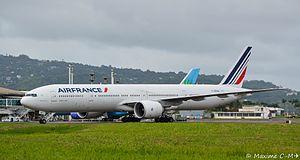
Cet article décrit la flotte détaillée d'Air France. Sur la totalité des 213 appareils, 4 portent encore la livrée datant de 1998, 6 avions ont appartenu à Air Inter, 6 avions portent la livrée SkyTeam et 2 autres avions portent la livrée « Paris 2024 » à l'occasion de la candidature de la ville de Paris aux Jeux Olympiques et Paralympiques d'été 2024.